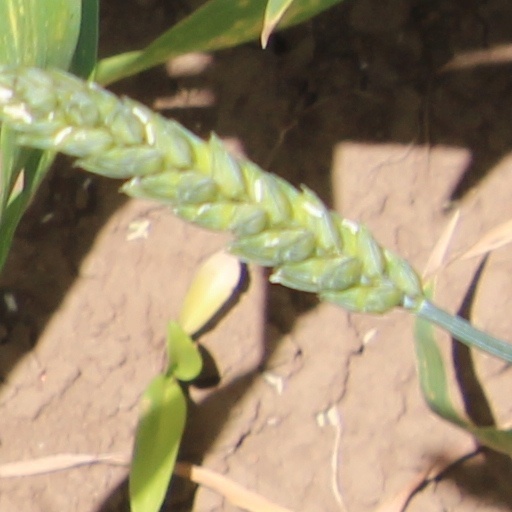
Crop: wheat